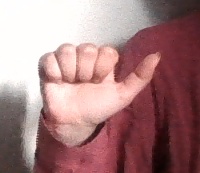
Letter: dhad